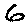
Label: 6